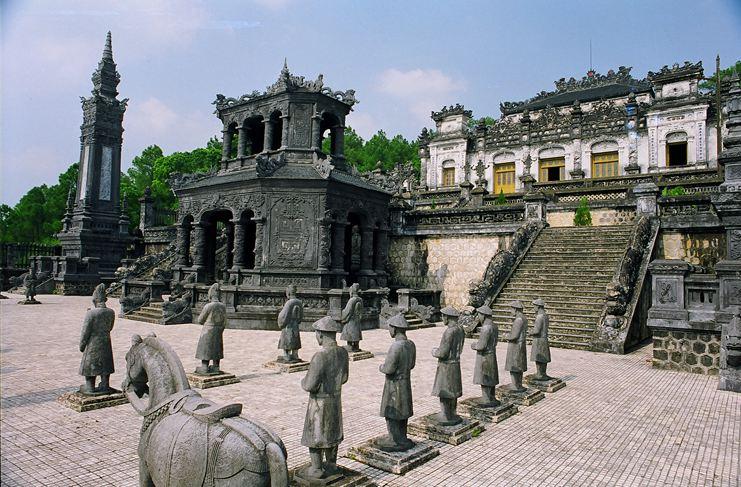
đây là hình ảnh chụp bên ngoài môt khu lăng tẩm